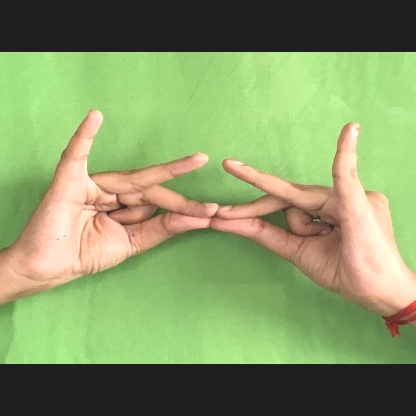
Mudra: Sakata